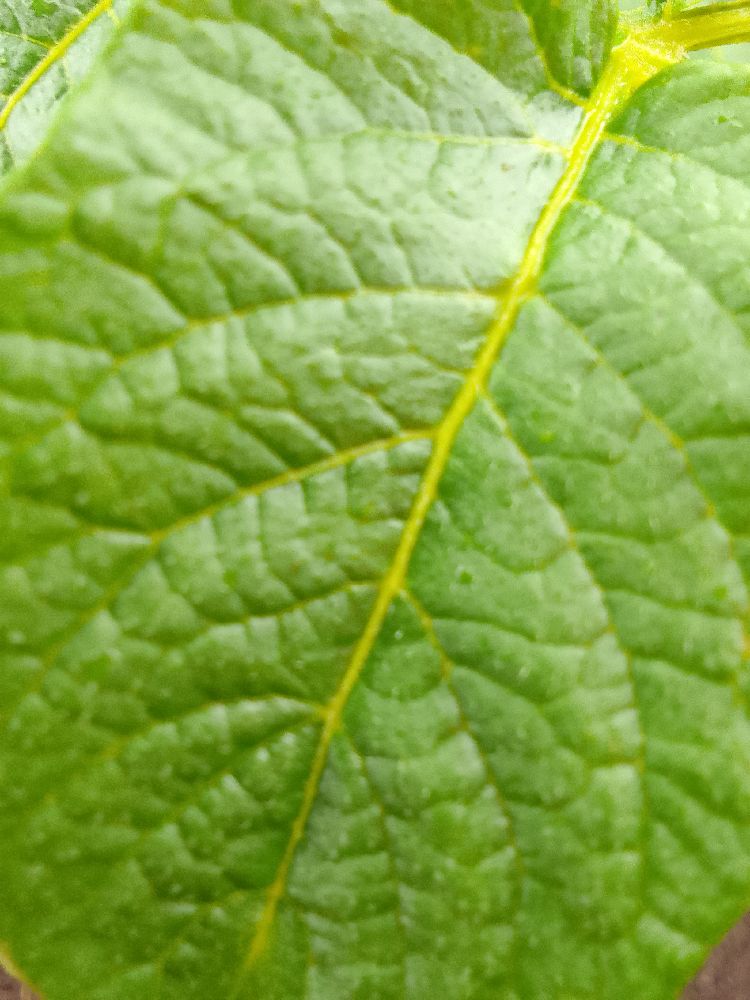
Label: Healthy